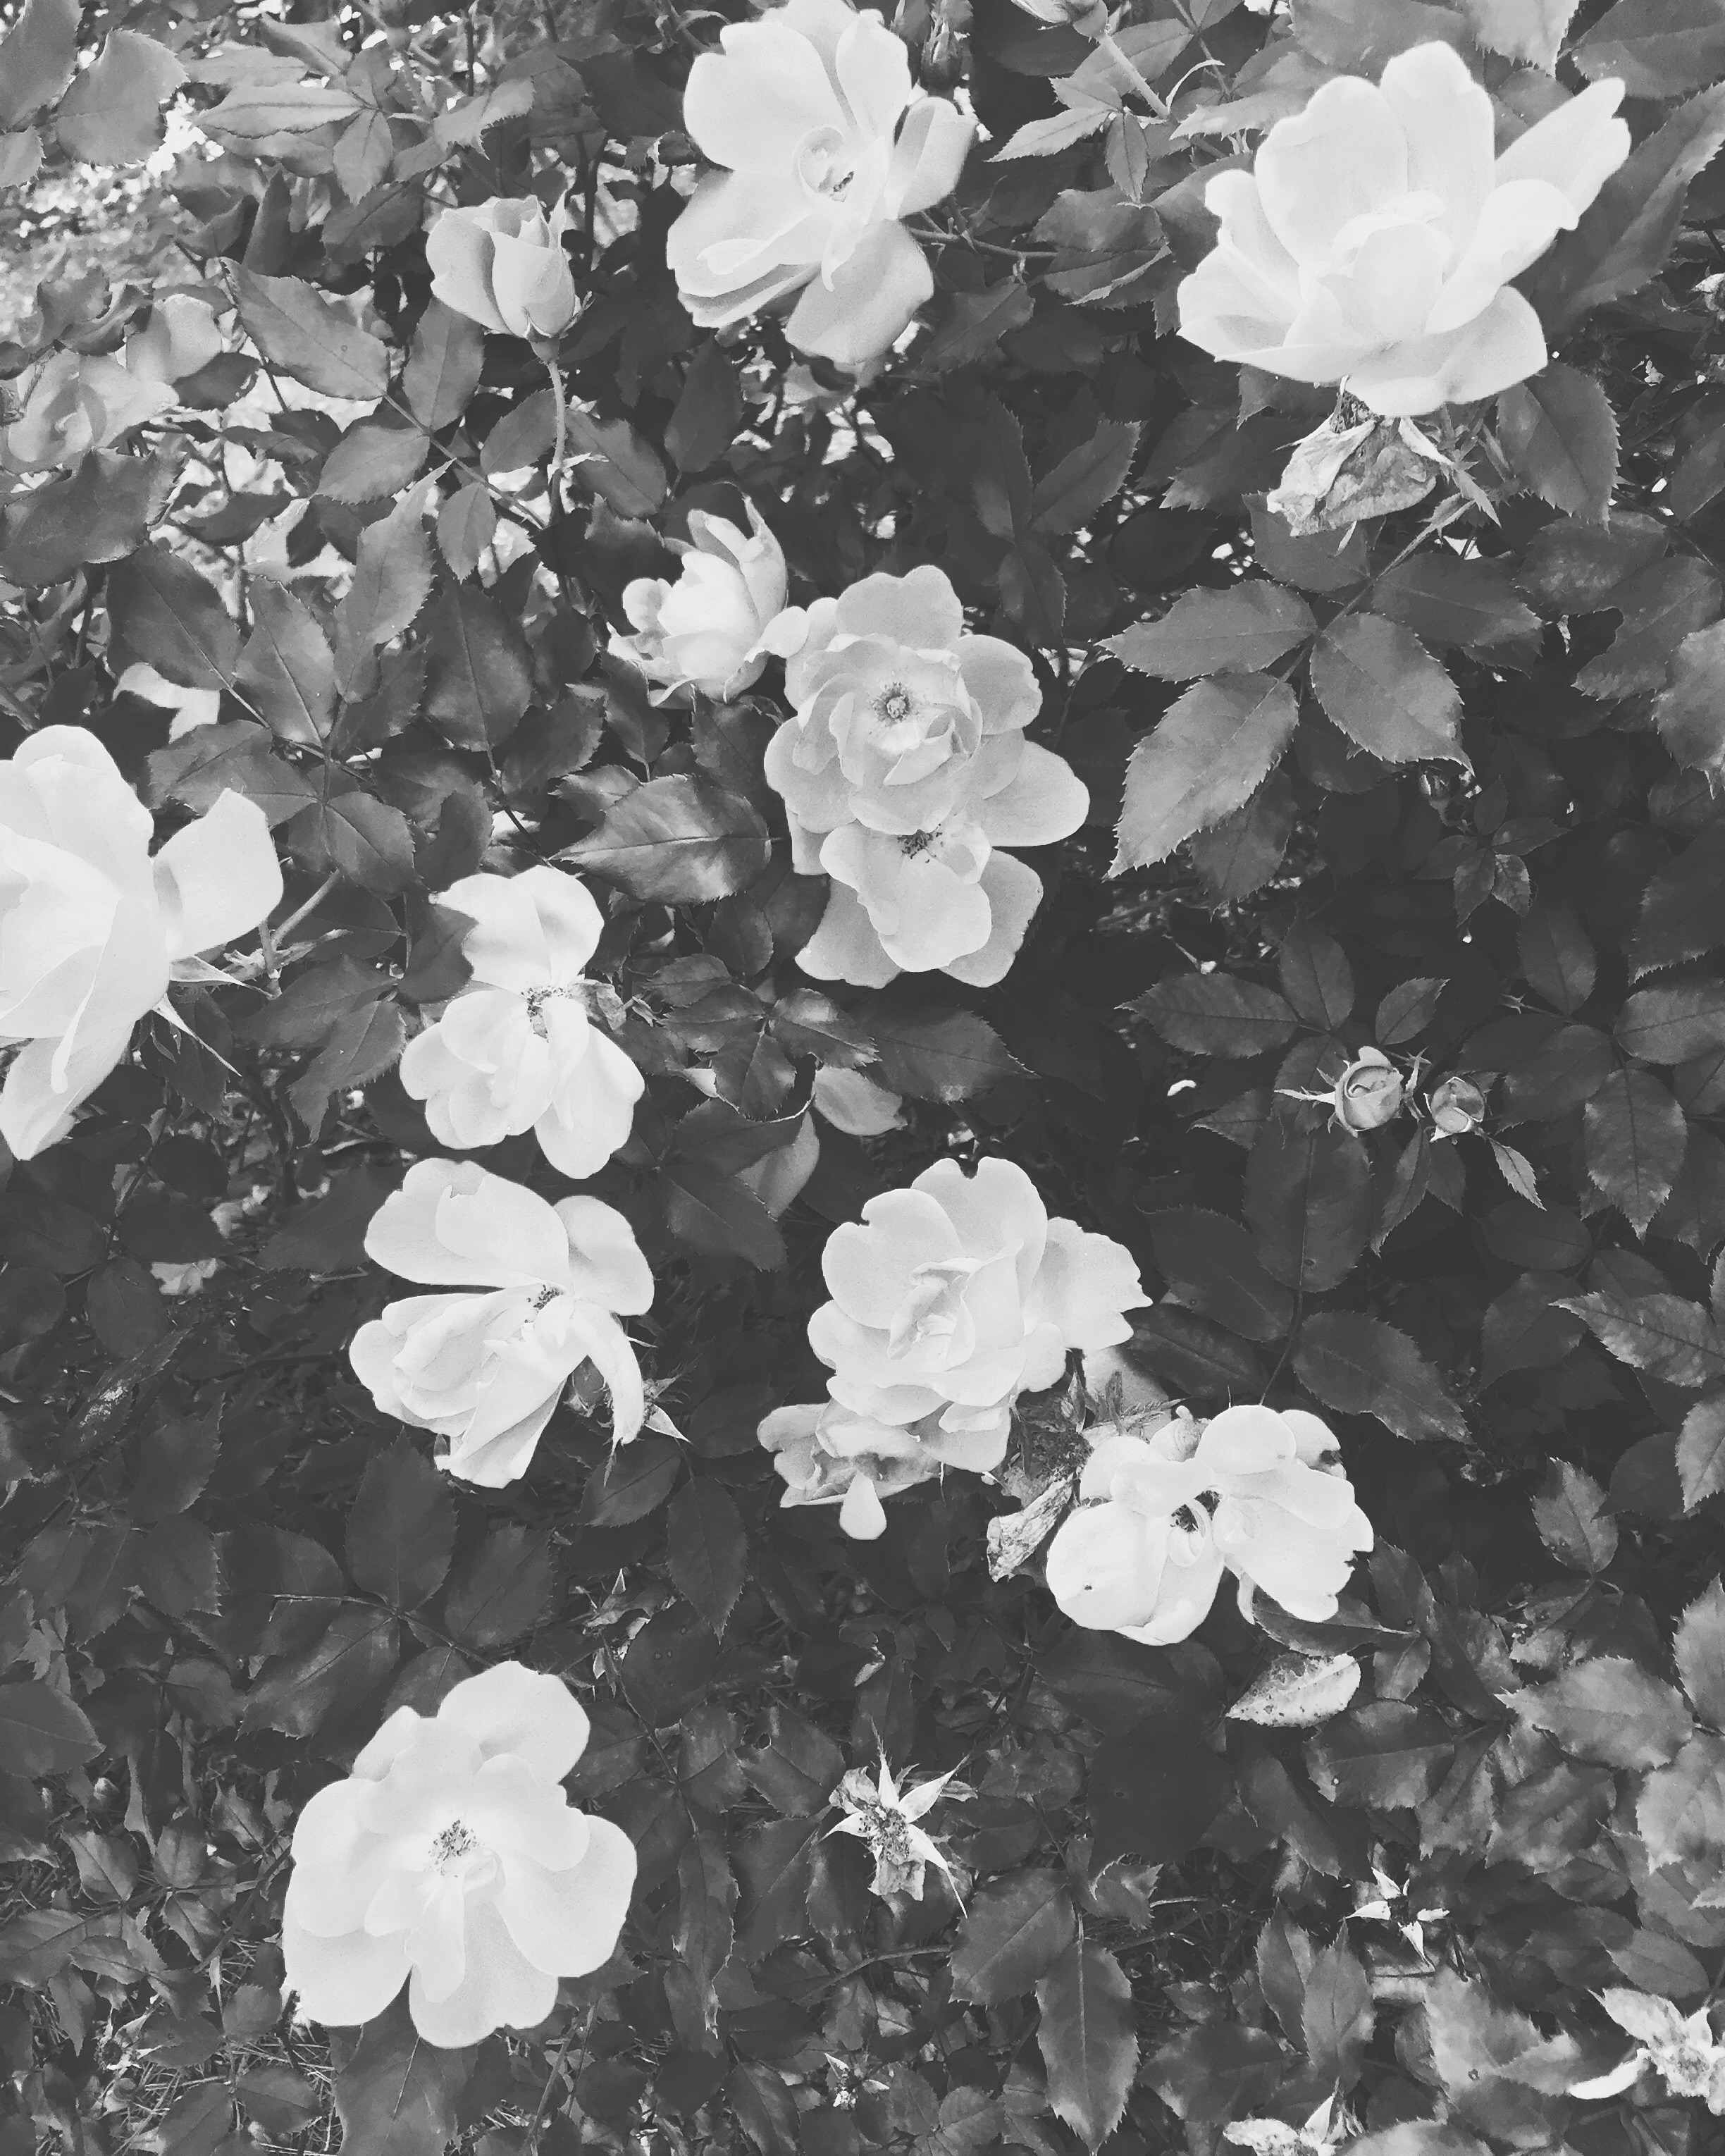
blossom, black and white, plant, white, leaf, flower, petal, botany, monochrome, flora, flowering plant, monochrome photography, land plant